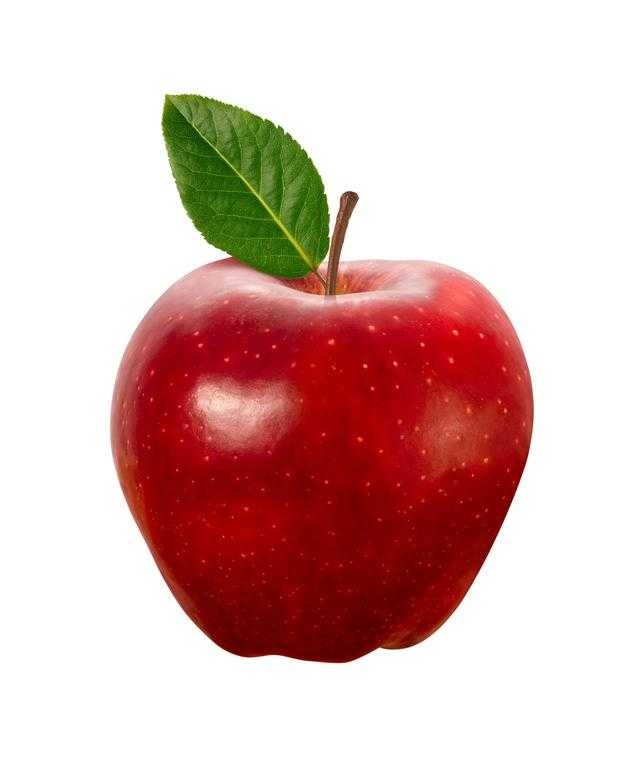
Label: Apple